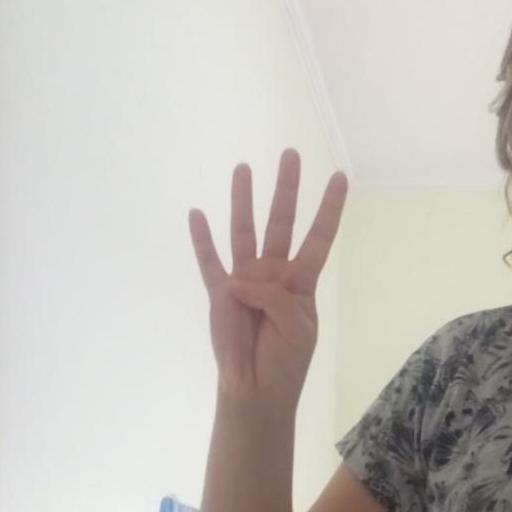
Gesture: four